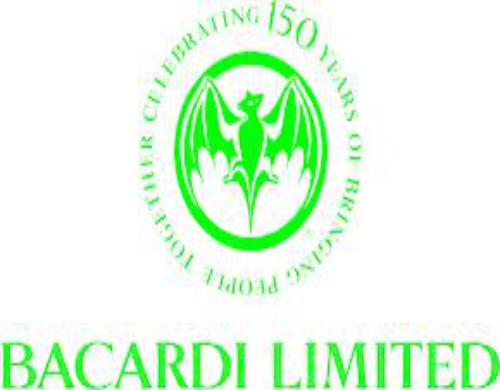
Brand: Bacardi
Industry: Food